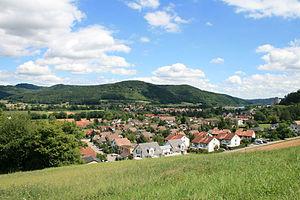
Rekingen est une commune suisse du canton d'Argovie dans le district de Zurzach.